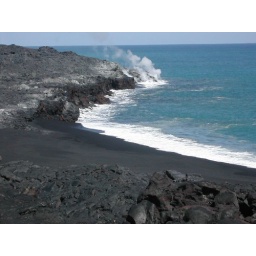
This was a black sand beach at Volcanoes National Park in Hawaii. It is now gone.